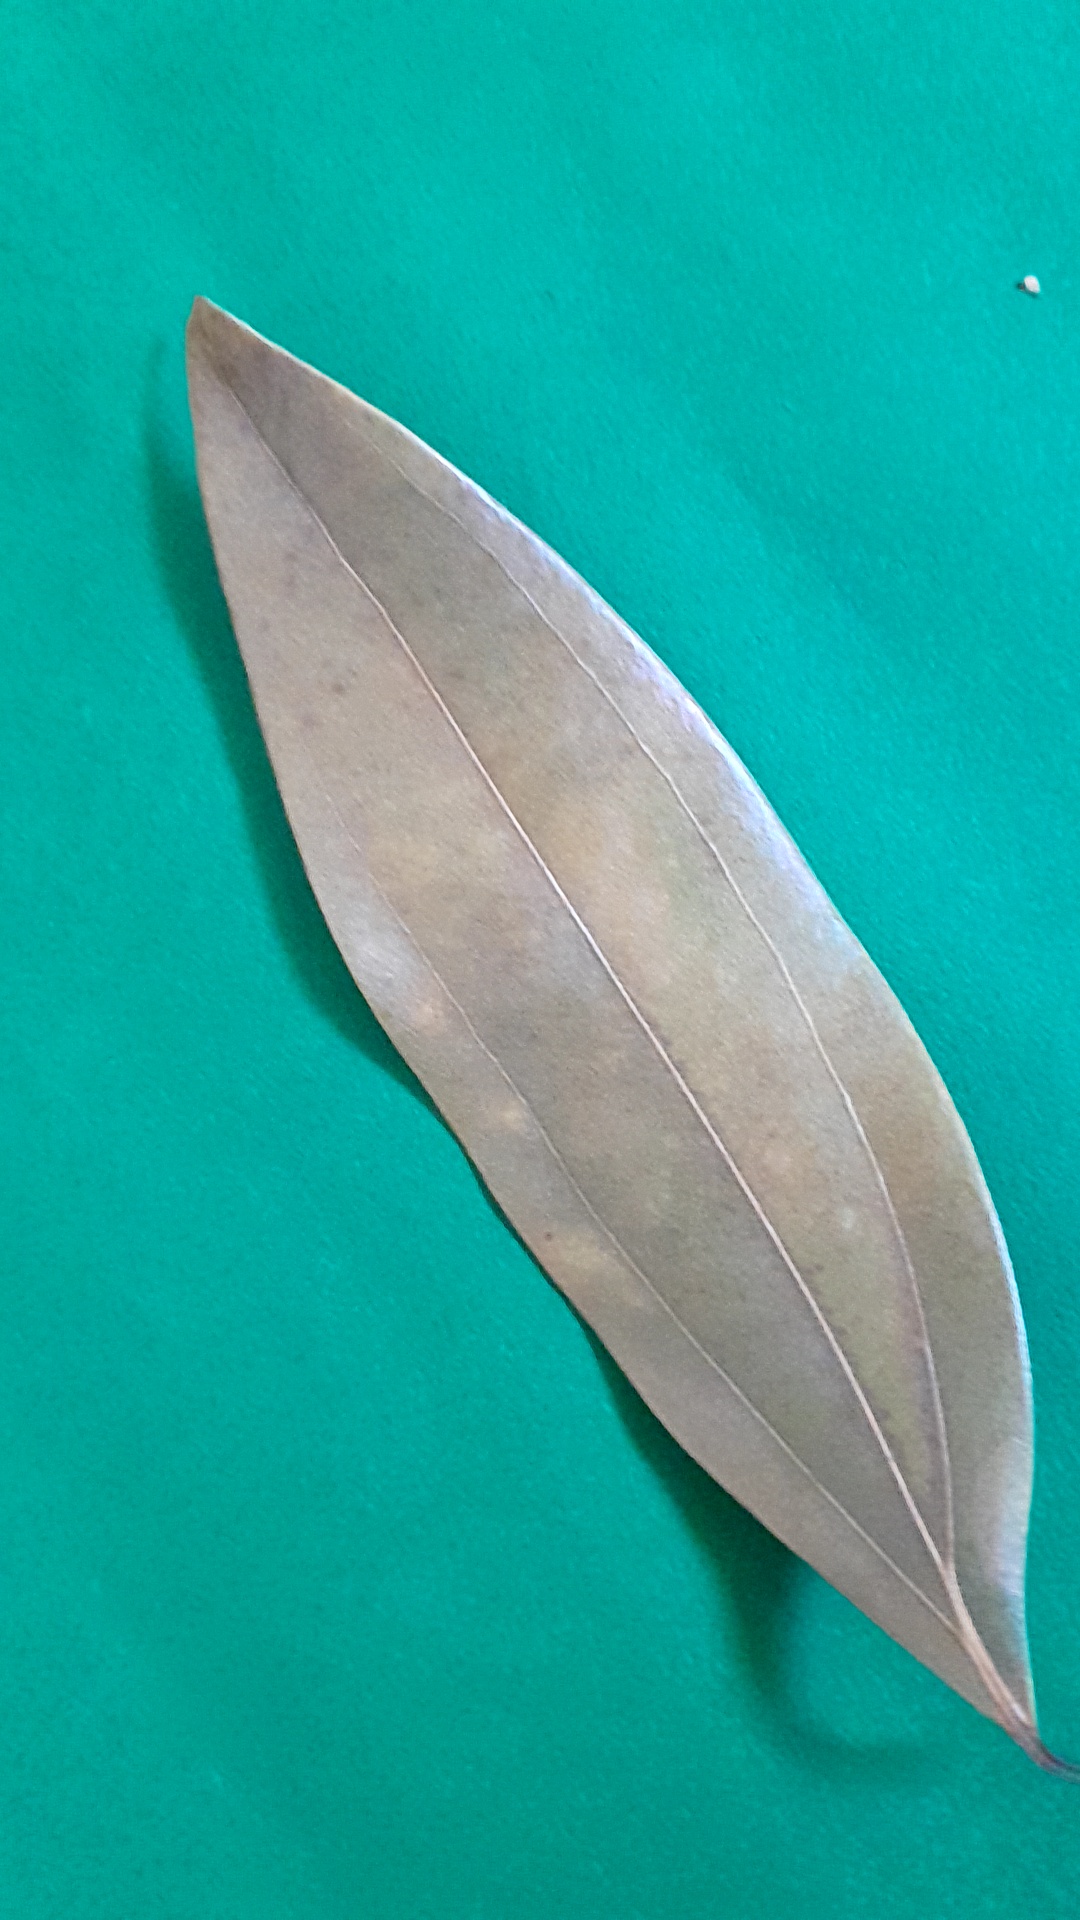
Label: Dry Leaf